Altalena Affair

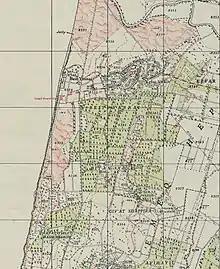
Kfar Vitkin 1949 1:20,000, jetty where "Altalena" unloaded marked

The debate ended in a resolution to empower the army to use force if necessary. Implementation was assigned to the Alexandroni Brigade commanded by (Epstein), which the following day surrounded the Kfar Vitkin area in two regiments equipped with armor and artillery. In addition, the Israeli Navy deployed three corvettes off Kfar Vitkin. Even issued the following ultimatum: